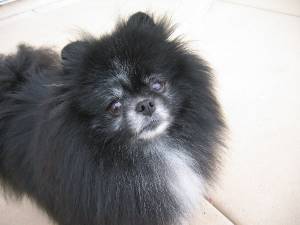
Animal: dog
Breed: pomeranian